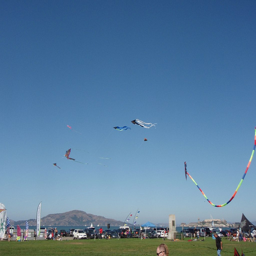
The sky at a park is full of kites.
A green field where kites are being flown.
A group of people flying several different kinds of kites in the sky.
Several kites in the sky with vehicles and people in the background.
A group of people in a field flying kites on a clear day.